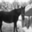
Label: horse